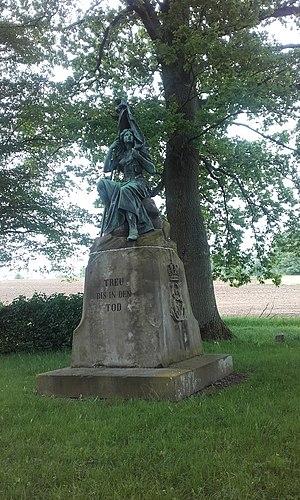
Bas-Rhin, Morsbronn-lès-Bains, route de Griesbach. Le mémorial aux morts du 6e Régiment d’Infanterie de Thuringe, de Johannes Schilling a été érigé en 1896. La mention «
Morsbronn-les-Bains est une commune française située dans le département du Bas-Rhin, en région Grand-Est.